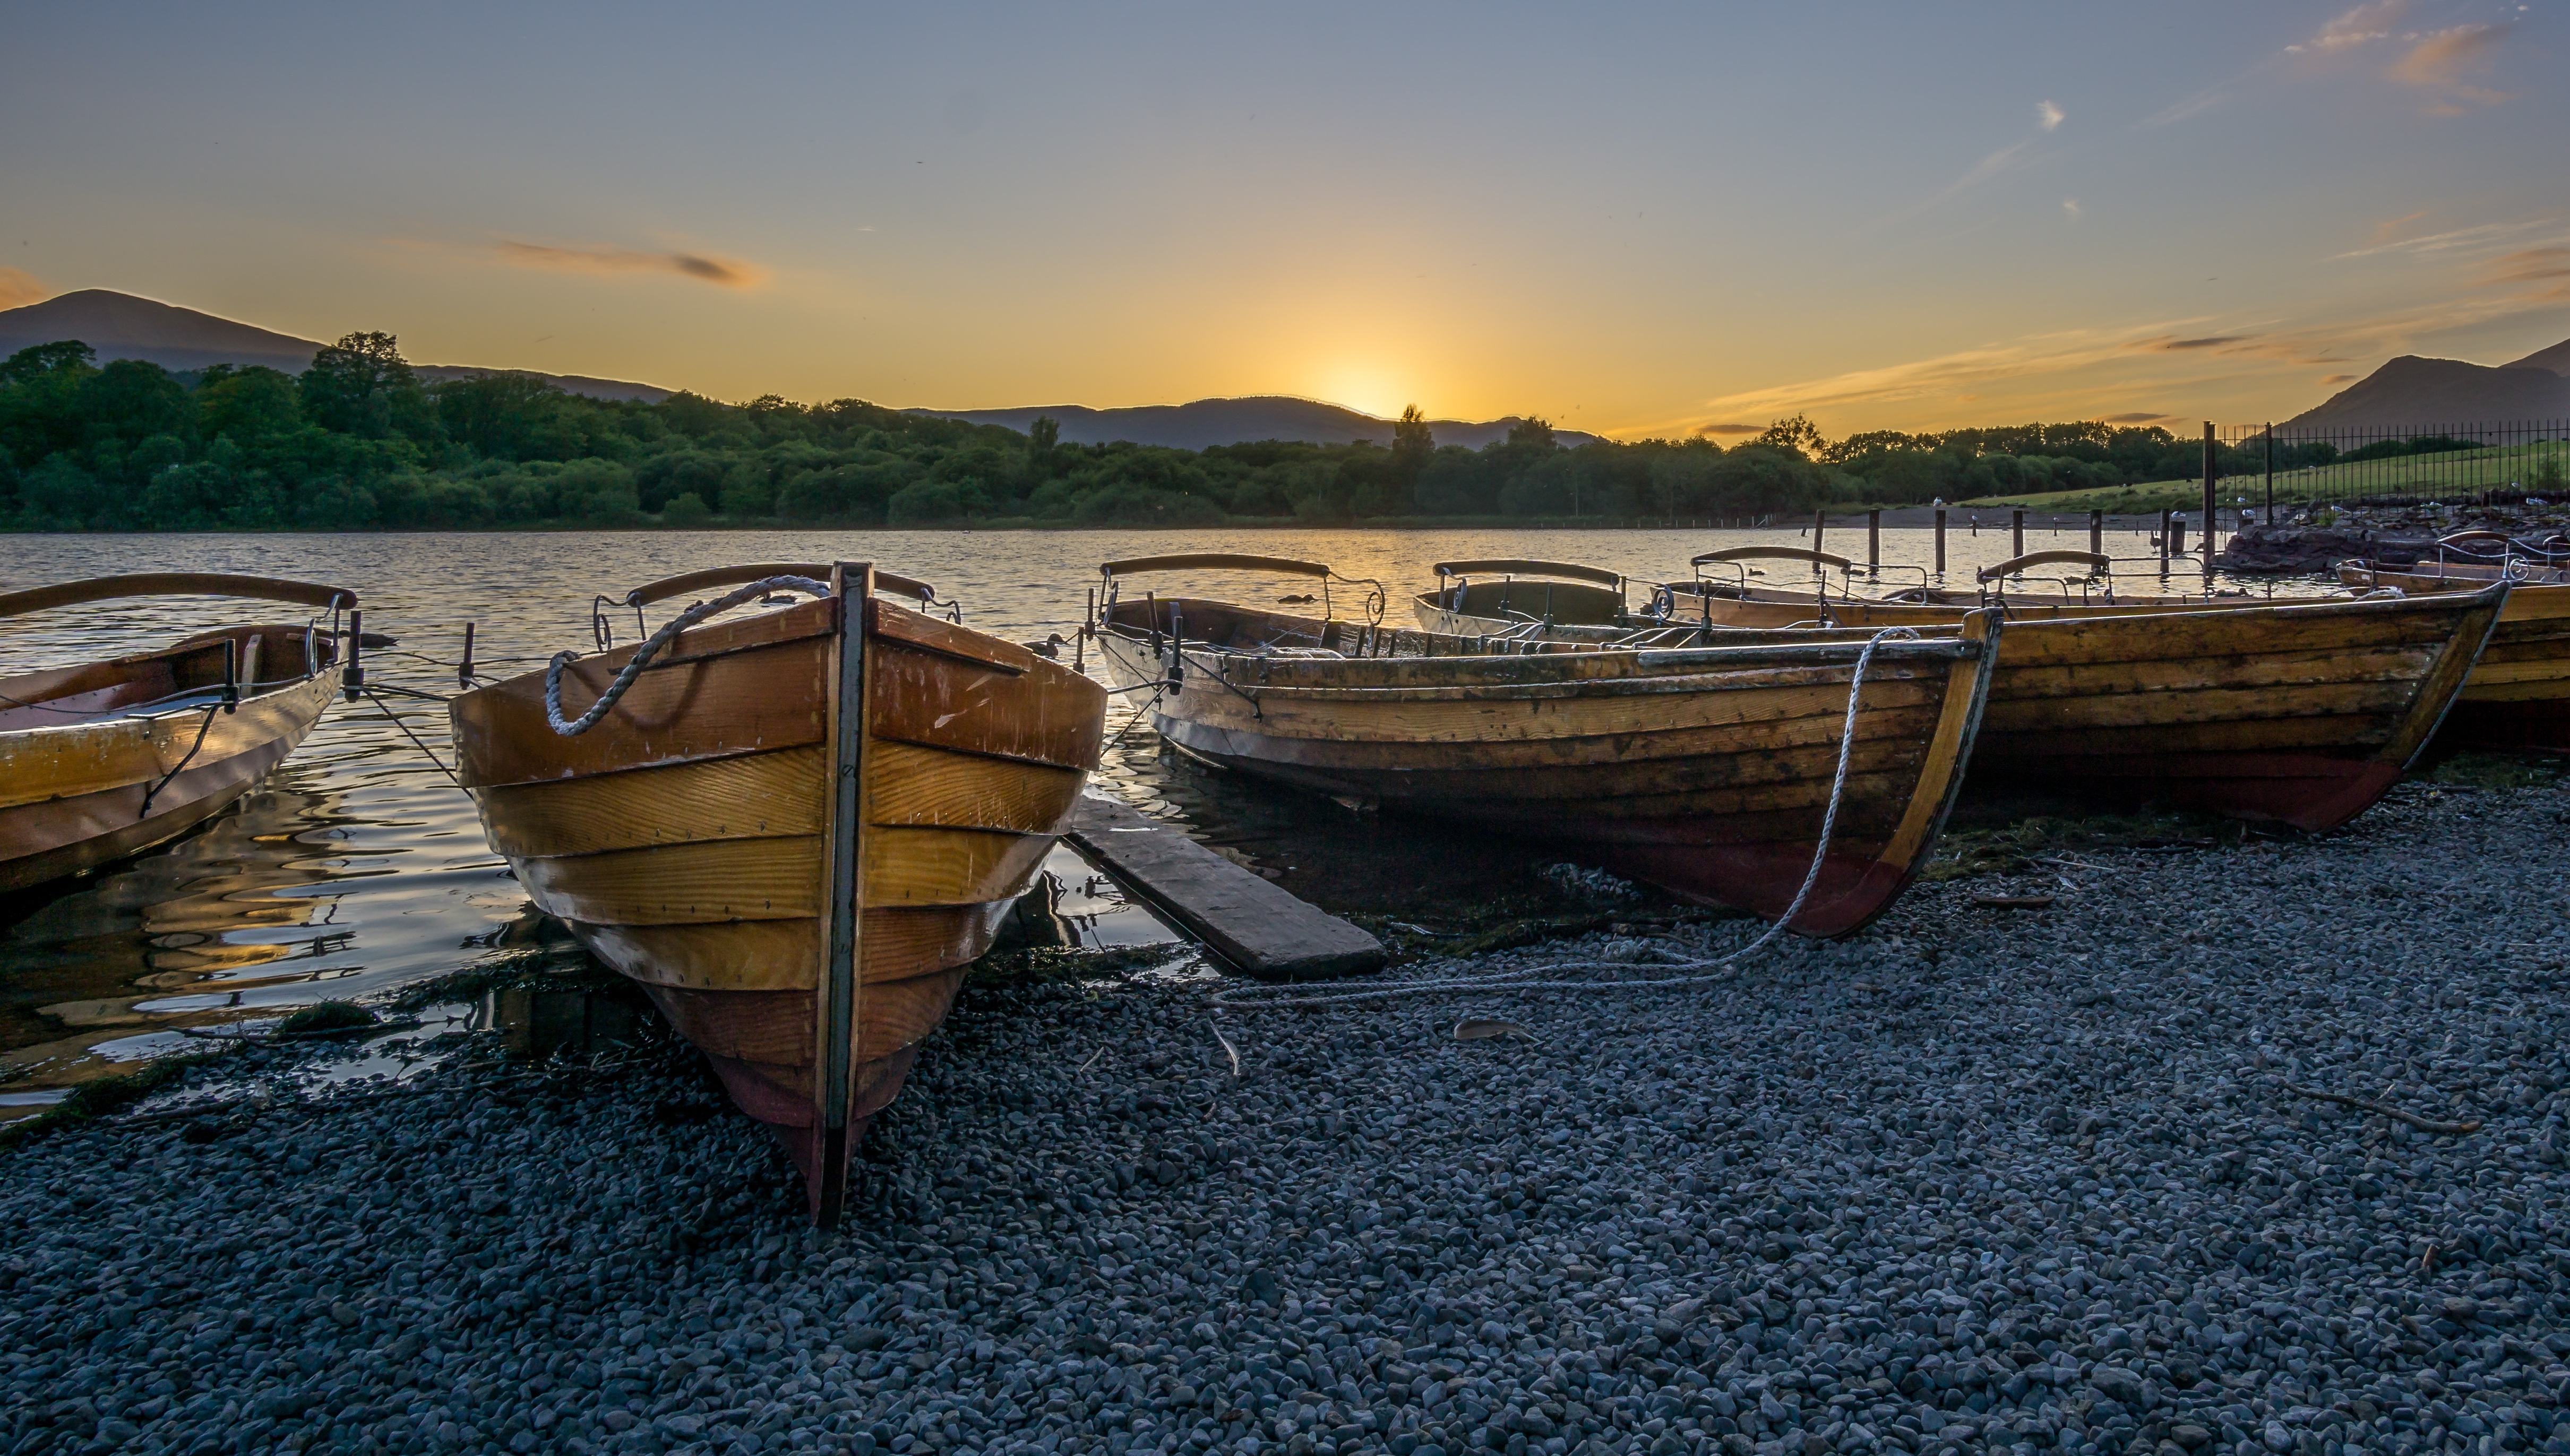
sea, coast, sunset, boat, morning, shore, evening, vehicle, boating, watercraft, barque, watercraft rowing